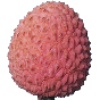
Label: lychee